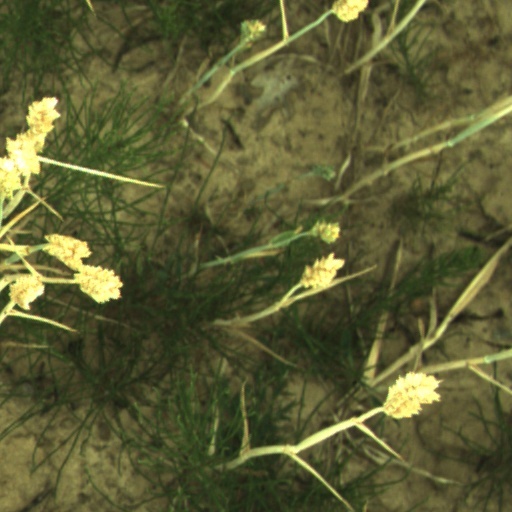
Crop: wheat